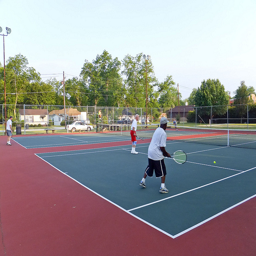
There are some people playing on a community tennis court
Two tennis courts with several people playing on each.
Men with tennis rackets on a court, playing tennis.
People playing recreational tennis on suburban har-tru courts
The men are playing tennis on this bright sunny morning.